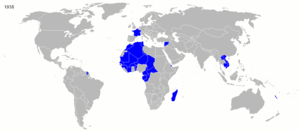
La mutinerie de Yên Bái est un soulèvement général organisé par le Việt Nam Quốc Dân Đảng, qui se déroula le 10 février 1930, principalement à Yên Bái, capitale de la province du même nom. La force de soulèvement était composée d'étudiants, de civils et de soldats vietnamiens de l'armée coloniale française en garnison dans différentes provinces du Nord Viêt Nam.